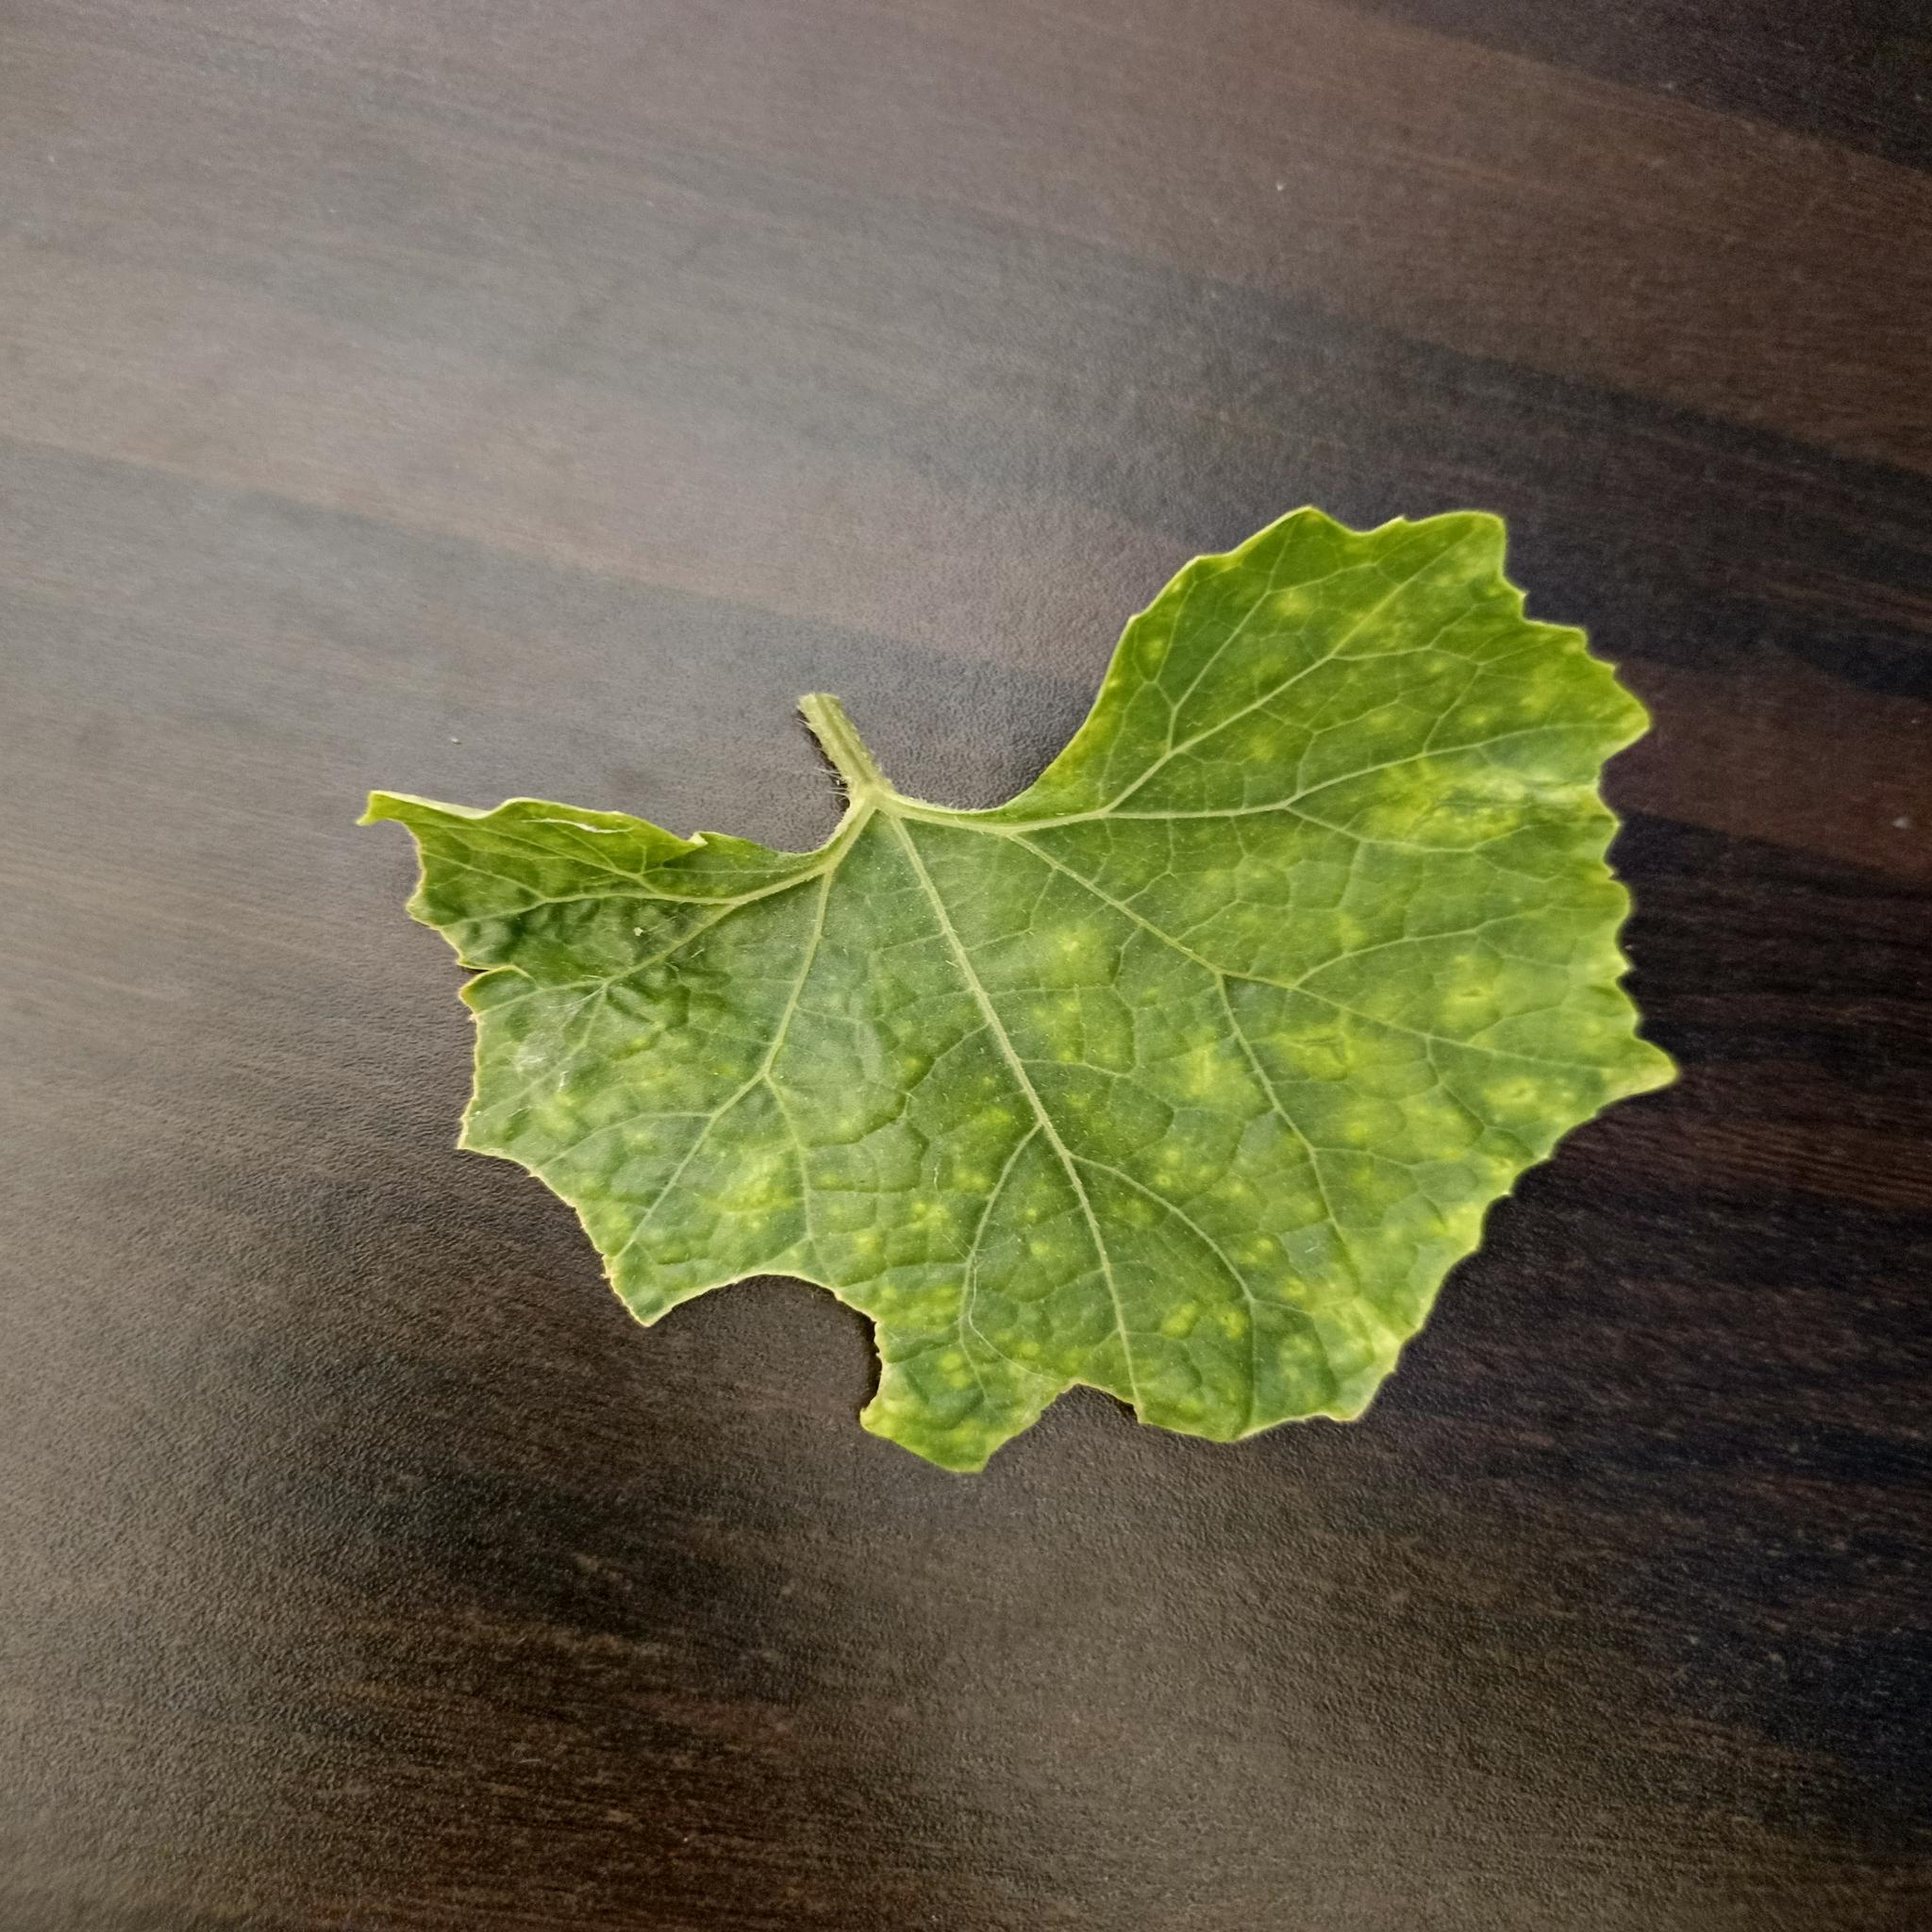
Label: Downy mildew